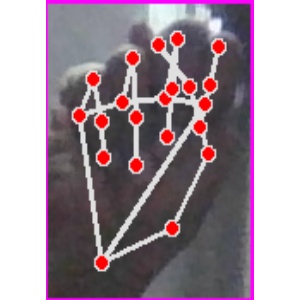
अक्षर: न